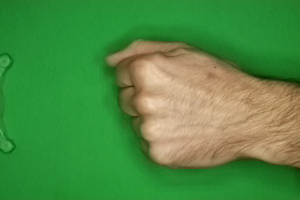
Label: rock